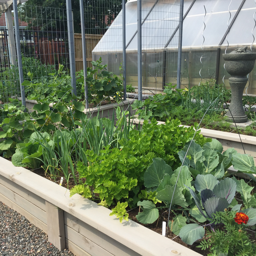
plants growing easily up and around the sticks